Ekaterina Alexandrova

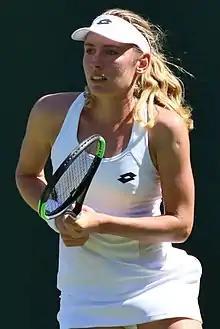
Alexandrova at the 2018 Wimbledon Championships

At the Australian Open, she was beaten by fellow hard hitting Madison Keys in the second round, winning just one game in the process.